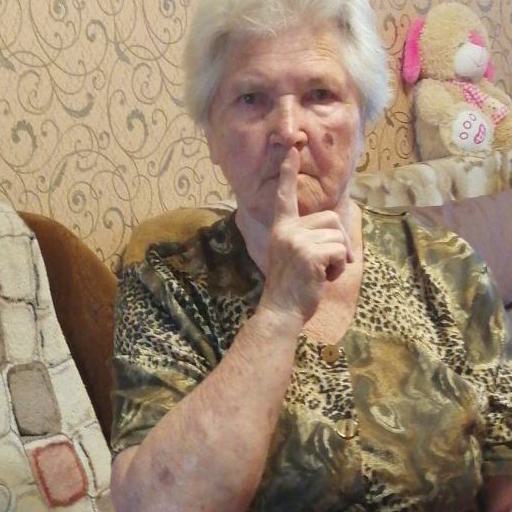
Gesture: mute